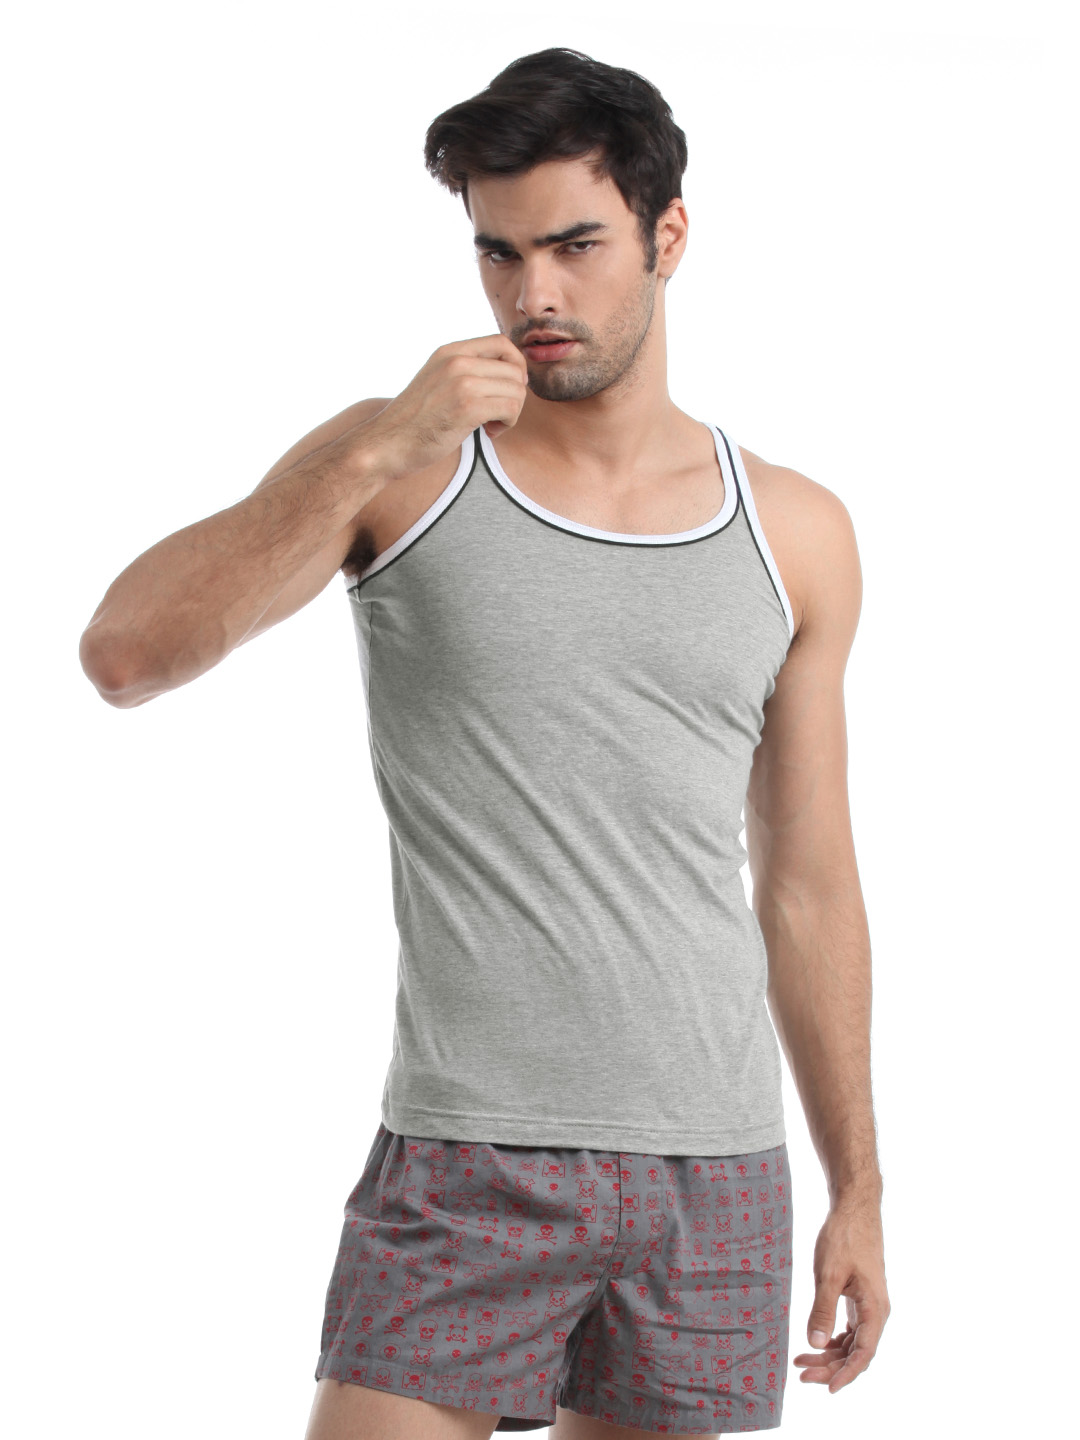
Chromozome Men Grey Innerwear Vest
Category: Apparel / Innerwear / Innerwear Vests
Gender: Men
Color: Grey
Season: Winter 2016
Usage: Casual